Ardrossan Winton Pier railway station

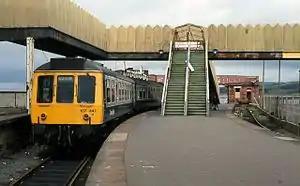
The station on 22 June 1984, with the 12.33 to Glasgow Central waiting to depart

Ardrossan Winton Pier railway station served the town of Ardrossan and its harbour, North Ayrshire, Scotland. The station allowed train passengers to link with the Caledonian MacBrayne (CalMac) ferry sailings to Brodick on the Isle of Arran and other destinations.